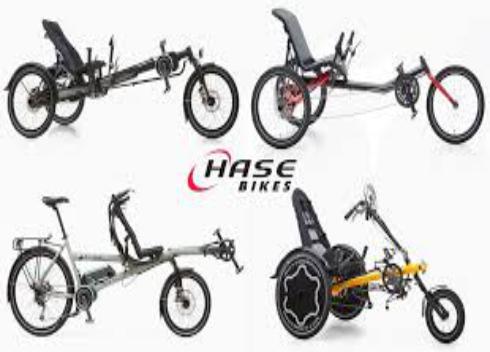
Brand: hase bikes
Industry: Transportation